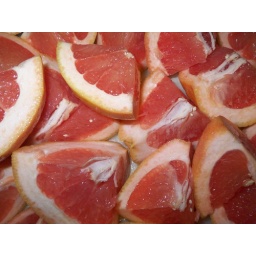
I bought a giant bag of these pink grapefruits in Borrego for just $3